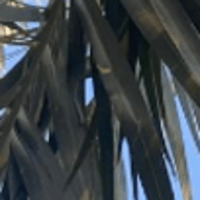
Label: Healthy sample